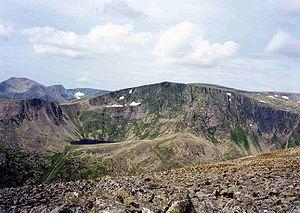
Le Ben Macdhui est un des plus hauts sommets du Royaume-Uni avec 1 309 mètres d'altitude. Situé à la limite entre les Council area d'Aberdeenshire et de Moray en Écosse, il fait partie du massif des Cairngorms.